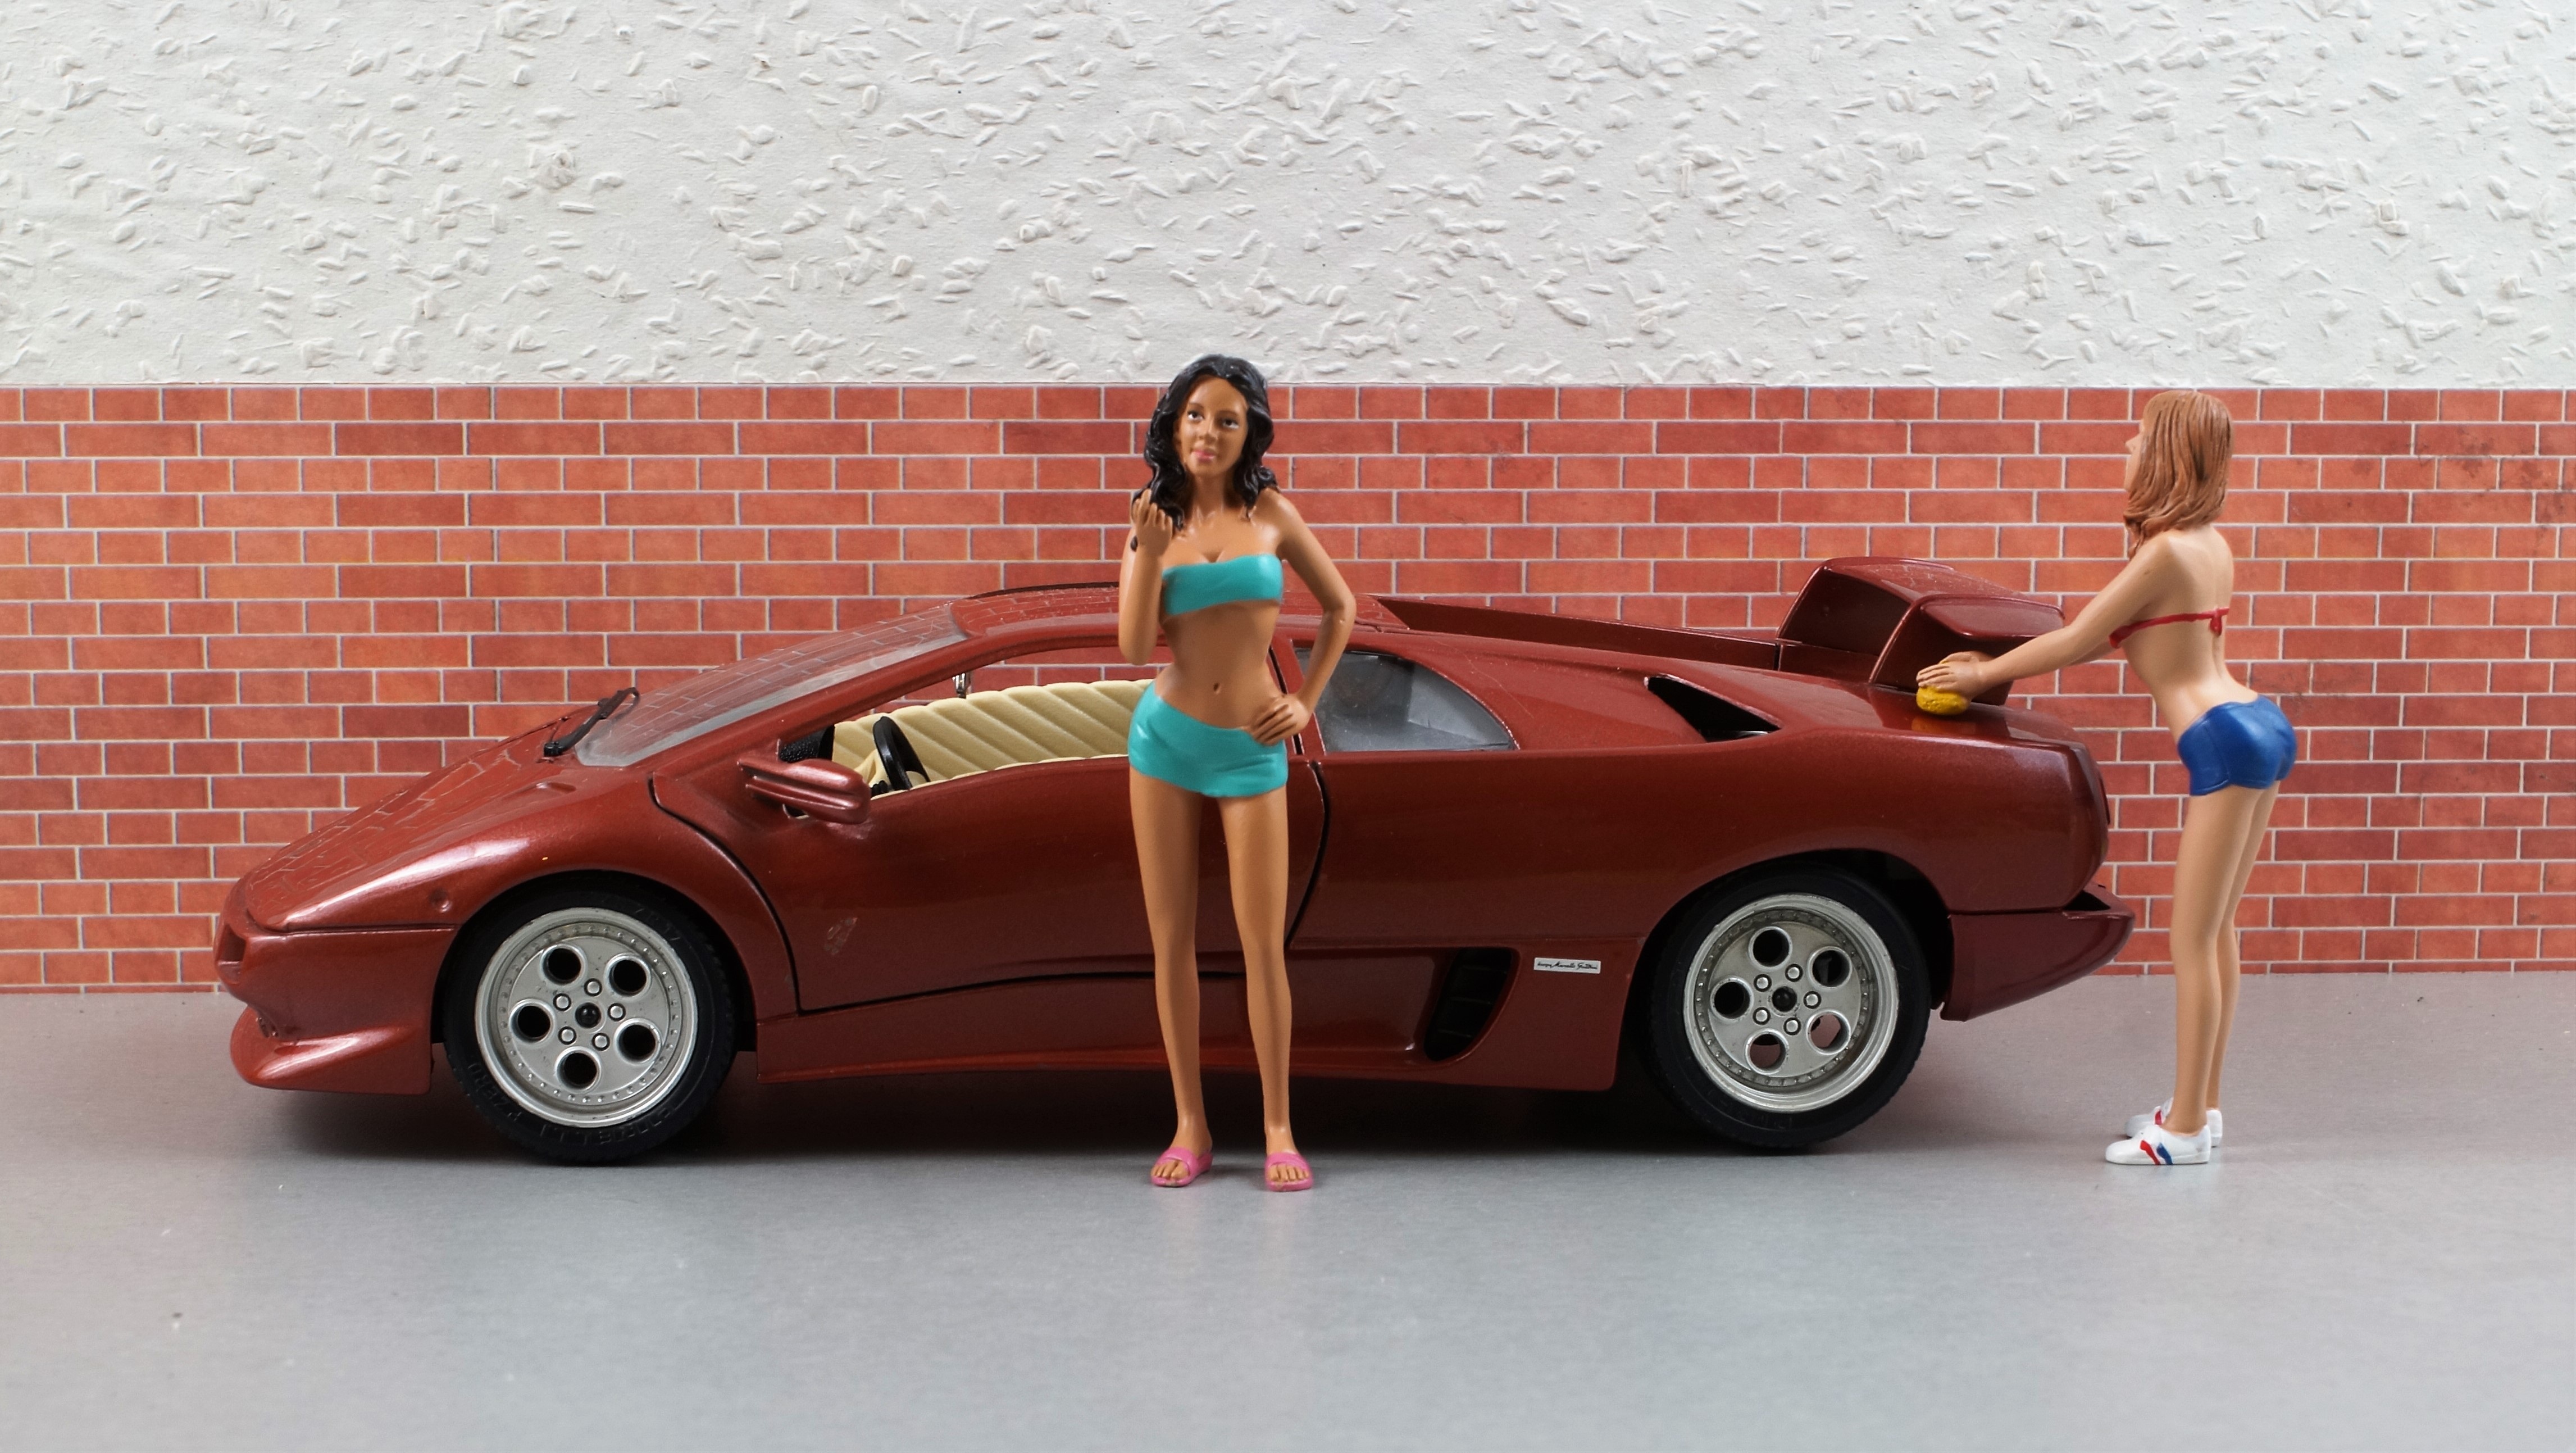
car, old, model, vehicle, auto, blue, bikini, sports car, hood, supercar, motor, toys, oldtimer, sexy, classic, diorama, motorsport, carwash, lamborghini, car wash, model car, land vehicle, scale model, automobile make, automotive design, luxury vehicle, performance car, lamborghini diablo, automotive doll